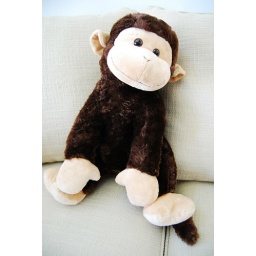
Stuffed animal by a window f/4